Hardangerfjord

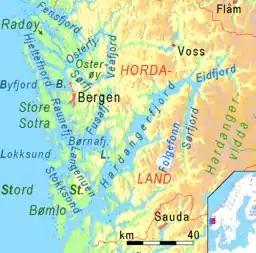
View of the inner part of the fjord, seen from Odda

The Hardangerfjord is the fifth longest fjord in the world, and the second longest fjord in Norway. It is located in Vestland county in the Hardanger region. The fjord stretches from the Atlantic Ocean into the mountainous interior of Norway along the Hardangervidda plateau. The innermost point of the fjord reaches the town of Odda.